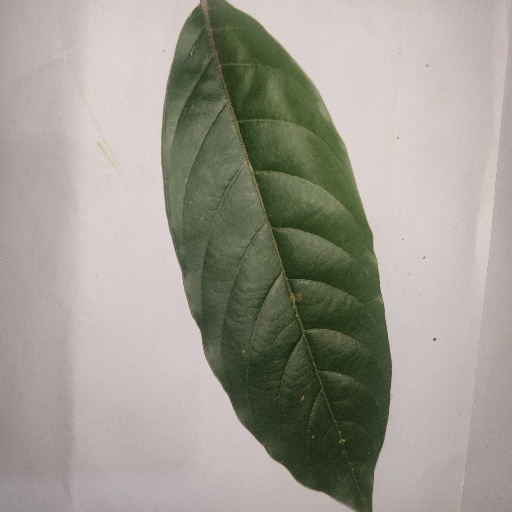
Species: HariTaki
Leaf condition: Healthy Leaf